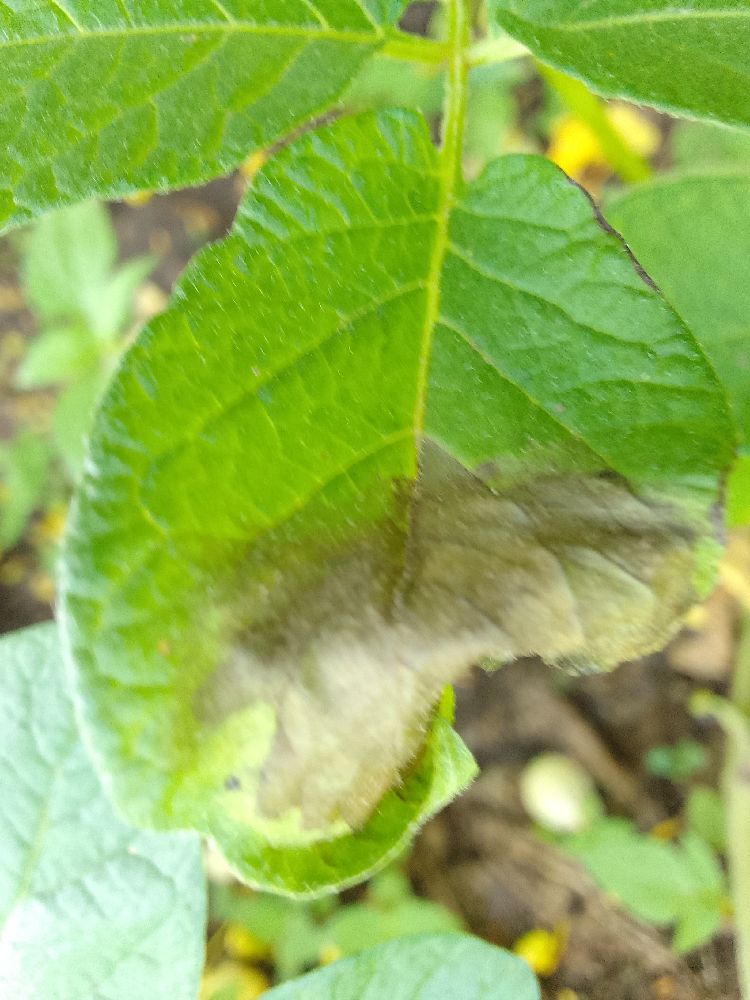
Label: Late blight